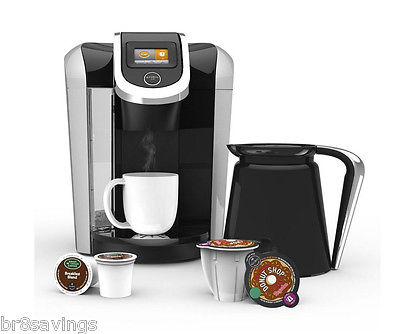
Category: coffee maker